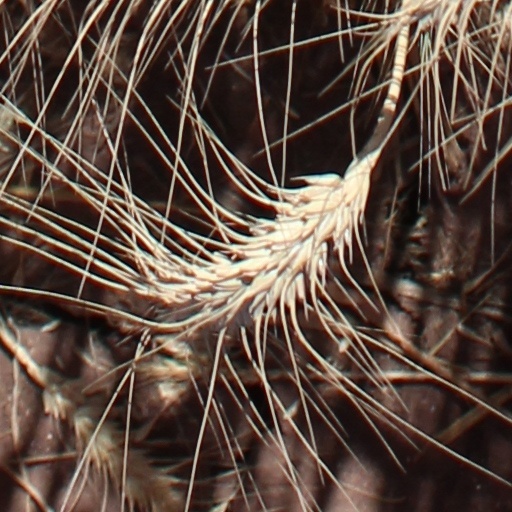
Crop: wheat